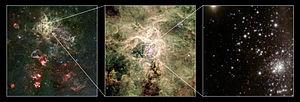
R136a1 est une étoile de type Wolf-Rayet située dans l'amas stellaire R136. C'est l'étoile la plus massive et la plus lumineuse connue de l'univers observable.
Melnick 42 est une supergéante bleue de la nébuleuse de la Tarentule dans le Grand Nuage de Magellan, située dans la constellation de la Dorade à 163 000 années lumière. Bien qu'elle ne soit que 21 fois plus grande que le soleil, sa température élevée de 47 300 K en fait l'une des étoiles les plus lumineuses de la nébuleuse de la Tarentule, étant 3,6 millions de fois plus lumineuse que le Soleil. Mk 42 est 189 fois plus massive que le Soleil, c'est donc une des étoiles les plus massives connues derrière R136a1.
BAT99-116 est une étoile de Wolf-Rayet binaire proche de l'amas R136 au sein du complexe de 30 Doradus dans le Grand Nuage de Magellan. Elle se situe à environ 163 000 années-lumière de la Terre et ses deux composantes sont parmi les étoiles les plus lumineuses et les plus massives connues. Melnick 34 est d'ailleurs le système binaire le plus massif connu.